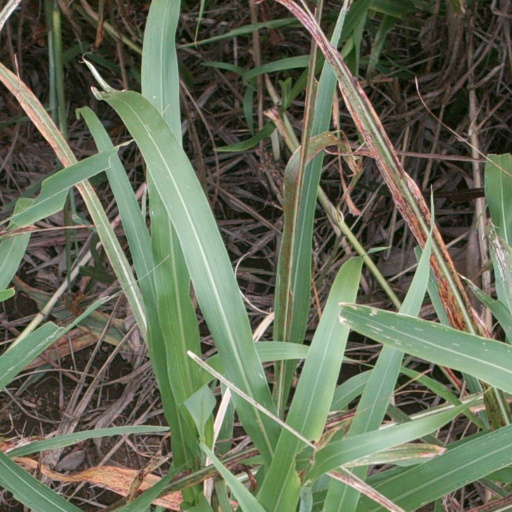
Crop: sorghum